Church of St Thomas, Thurstonland

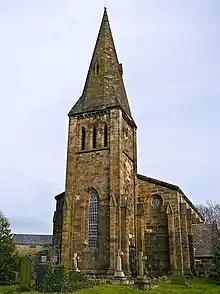
Christ Church, Linthwaite, where he "endeared" himself to the parishioners

In July 1877 until 1878 he was given the perpetual curacy of St Paul, Shepley, West Yorkshire. In March 1878 the Bishop of London, John Jackson, instituted him to the curacy of St James-the-Less, Bethnal Green where he served until 1882. While there he did "great work in the mission district of Seven Dials, London, under the rector of St Giles in the Fields. He [was] believed to be a thoroughly earnest man, a good visitor and preacher, and he [held] evangelical views." He was a London Diocesan Home Missionary from 1880 to 1882. From 1882 to 1894 he was vicar of St Lawrence and St Paul's Church, Pudsey. In Pudsey he was involved in politics, being one of the assentors to the nomination of Conservative candidate Surr William Duncan for local elections, although Briggs Priestley won for the Liberals. In 1894 Brooke Foss Westcott, Bishop of Durham, presented him to the living of Rainton near Fencehouses, Durham. Rev. Thompson died on 10 August 1906 at Rainton rectory in his 67th year, and was interred at St Mary's Church, Rainton on 13 August.